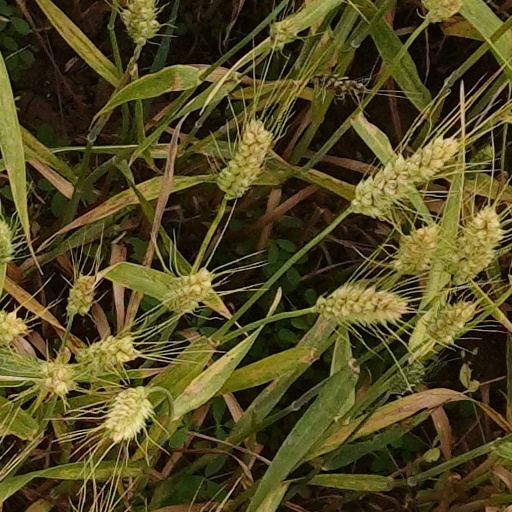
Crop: wheat